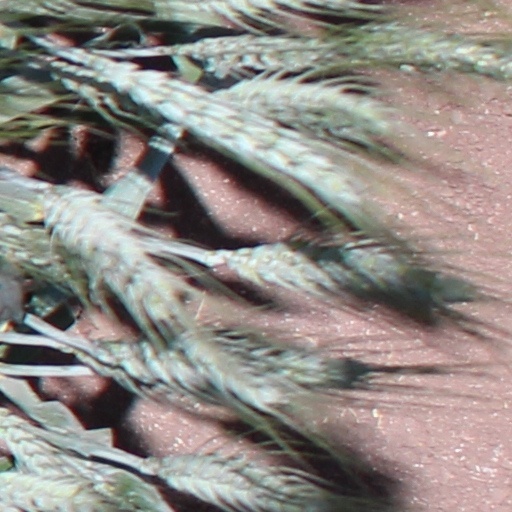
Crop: wheat